Copenhagen Opera House

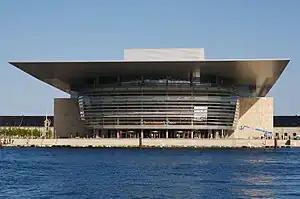
The front façade

The house is administered by the Royal Danish Theatre and is one of the best-equipped in the world. It has a main stage with five other stages directly connected, where large setups can be moved easily in and out. The theatre can seat between 1492 and 1703, depending on the size of the orchestra. The 1492 seats are all individually angled in order to provide the best experience.